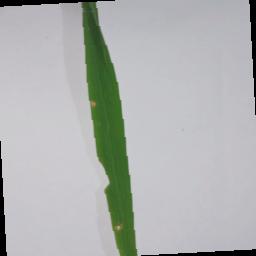
Label: Rice___Brown_Spot